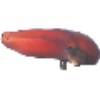
Label: red_banana